FIL Award

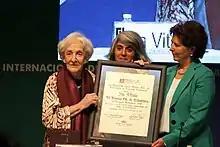
Ida Vitale (left) receiving the award in 2018.

The FIL Literary Award in Romance Languages (Premio FIL de Literatura en Lenguas Romances, previously the Juan Rulfo Prize for Latin American and Caribbean Literature) is awarded to writers of any genre of literature (poetry, novels, plays, short stories and literary essays) working in one of the Romance languages: Spanish, Catalan, Galician, French, Occitan, Italian, Romanian or Portuguese. Endowed with US$150,000, it is given to a writer in recognition to all their work, making it one of the richest literary prizes in the world.